Mikveh

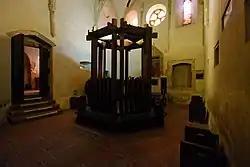
Medieval Mikveh room in the old Synagogue of Sopron, Hungary, which dates to the 14th century

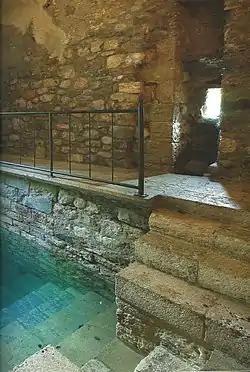
A medieval mikveh in Besalú, Spain

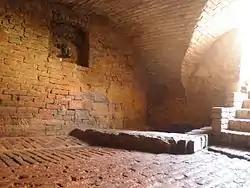
A mikveh from Boskovice in the Czech Republic

Traditionally, the mikveh was used by both men and women to regain ritual purity after various events, according to regulations laid down in the Torah and in classical rabbinical literature.